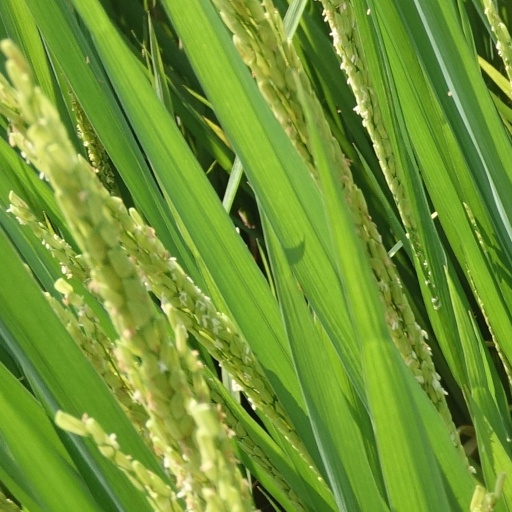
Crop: rice